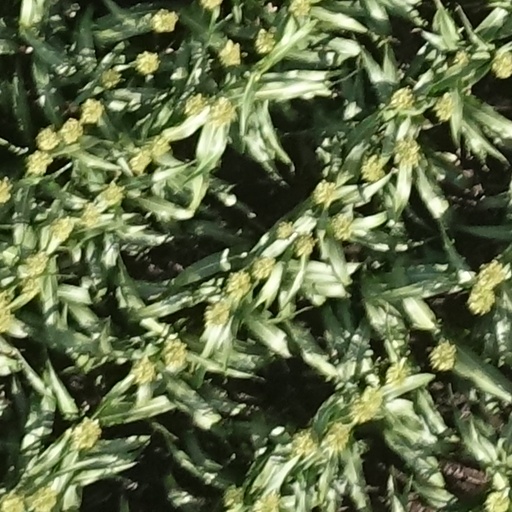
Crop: sorghum